Audrey Ferris

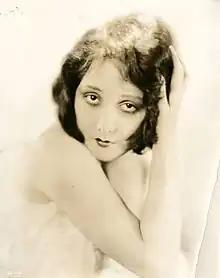
Ferris in 1928

Audrey Minerva Ferris ( Kellar; August 30, 1909 – May 3, 1990) was an American film actress of the silent film era of the late 1920s and into the early 1930s, a singer, and a dancer.